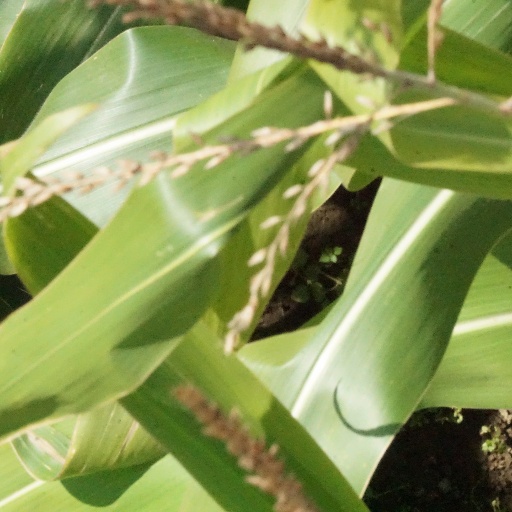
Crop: maize; corn